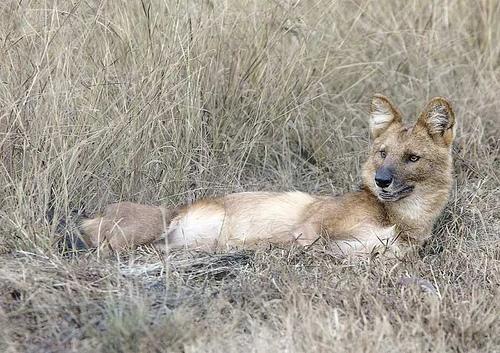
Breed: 209-n000043-dhole